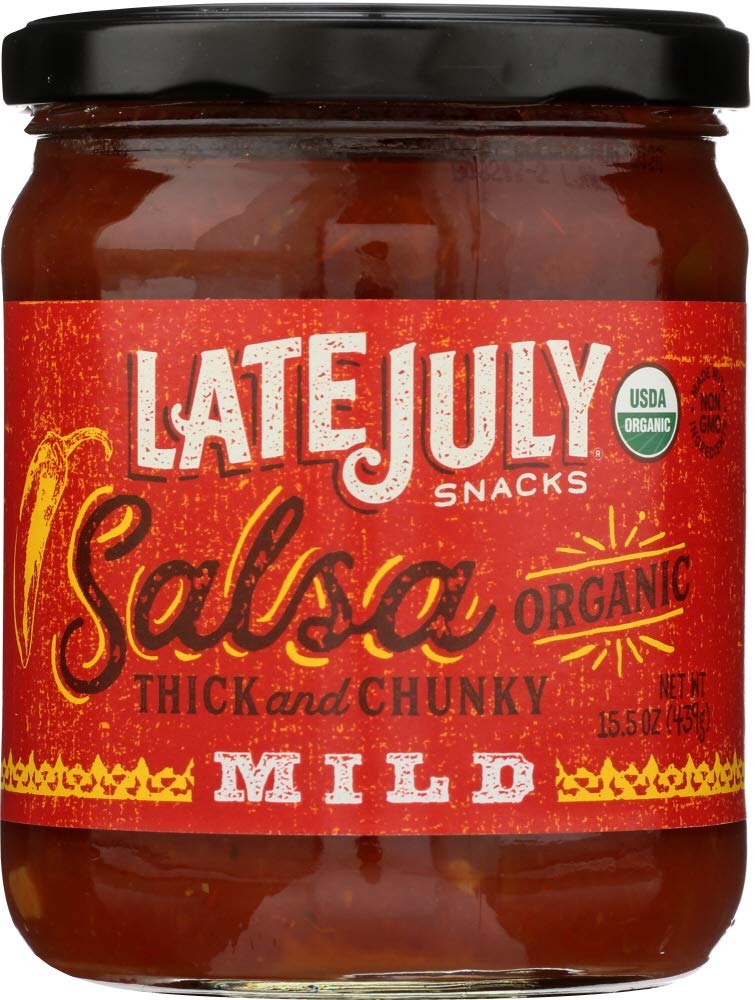
Item Name: Late July Organic Thick and Chunky Mild Salsa, 15.5 OZ
Bullet Point 1: Certified kosher
Bullet Point 2: Certified organic
Bullet Point 3: Non-GMO
Bullet Point 4: One 15.5 ounce jar of Late July snacks mild salsa
Bullet Point 5: See nutrition panel for allergens
Product Description: Candy Snacks
Value: 15.5
Unit: Ounce

Price: 5.49